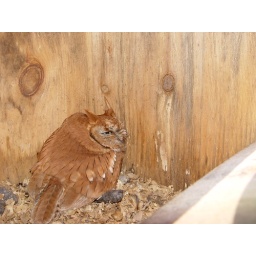
red screech owl in wood duck box, hatfield swamp, west essex park